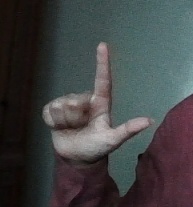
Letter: laam